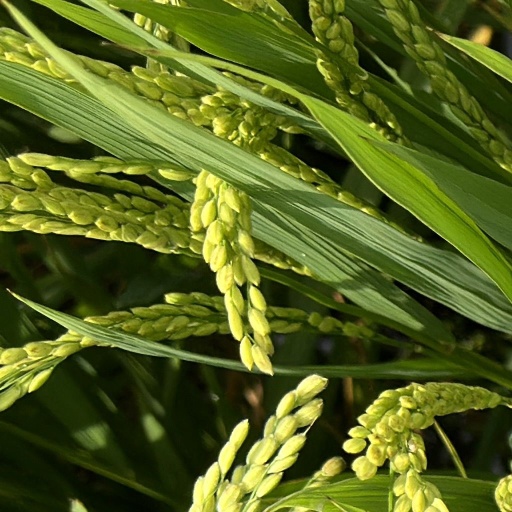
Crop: rice